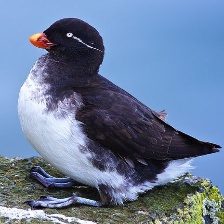
Species: PARAKETT  AUKLET
Scientific name: AETHIA PSITTACULA